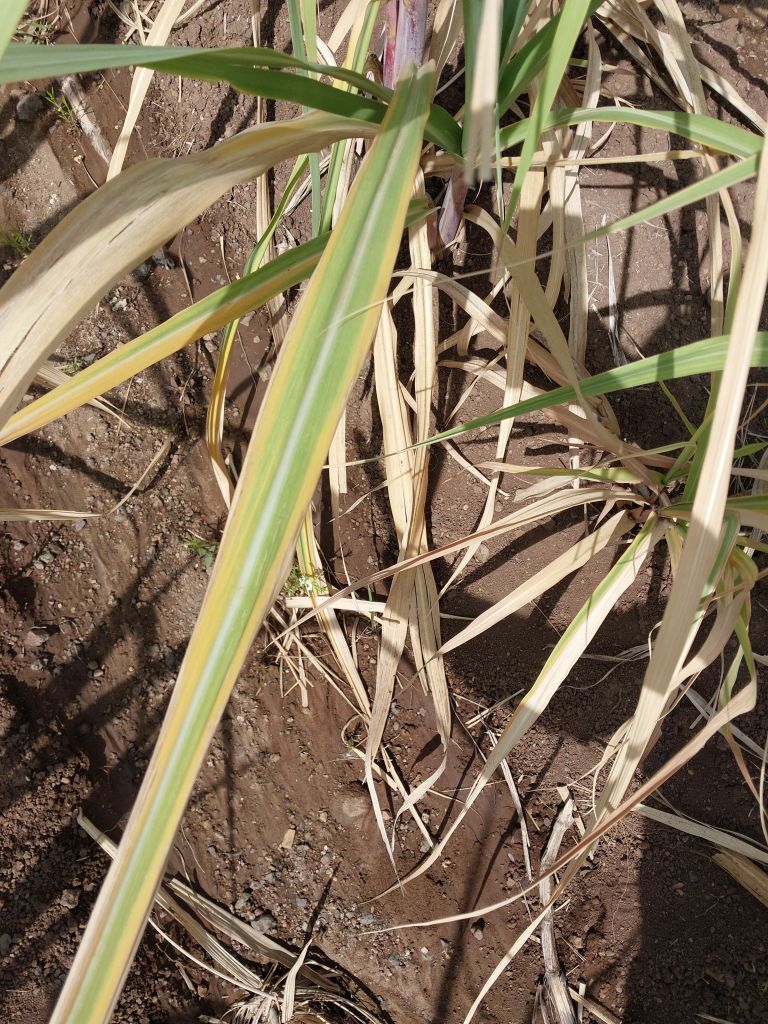
Label: Yellow Leaf